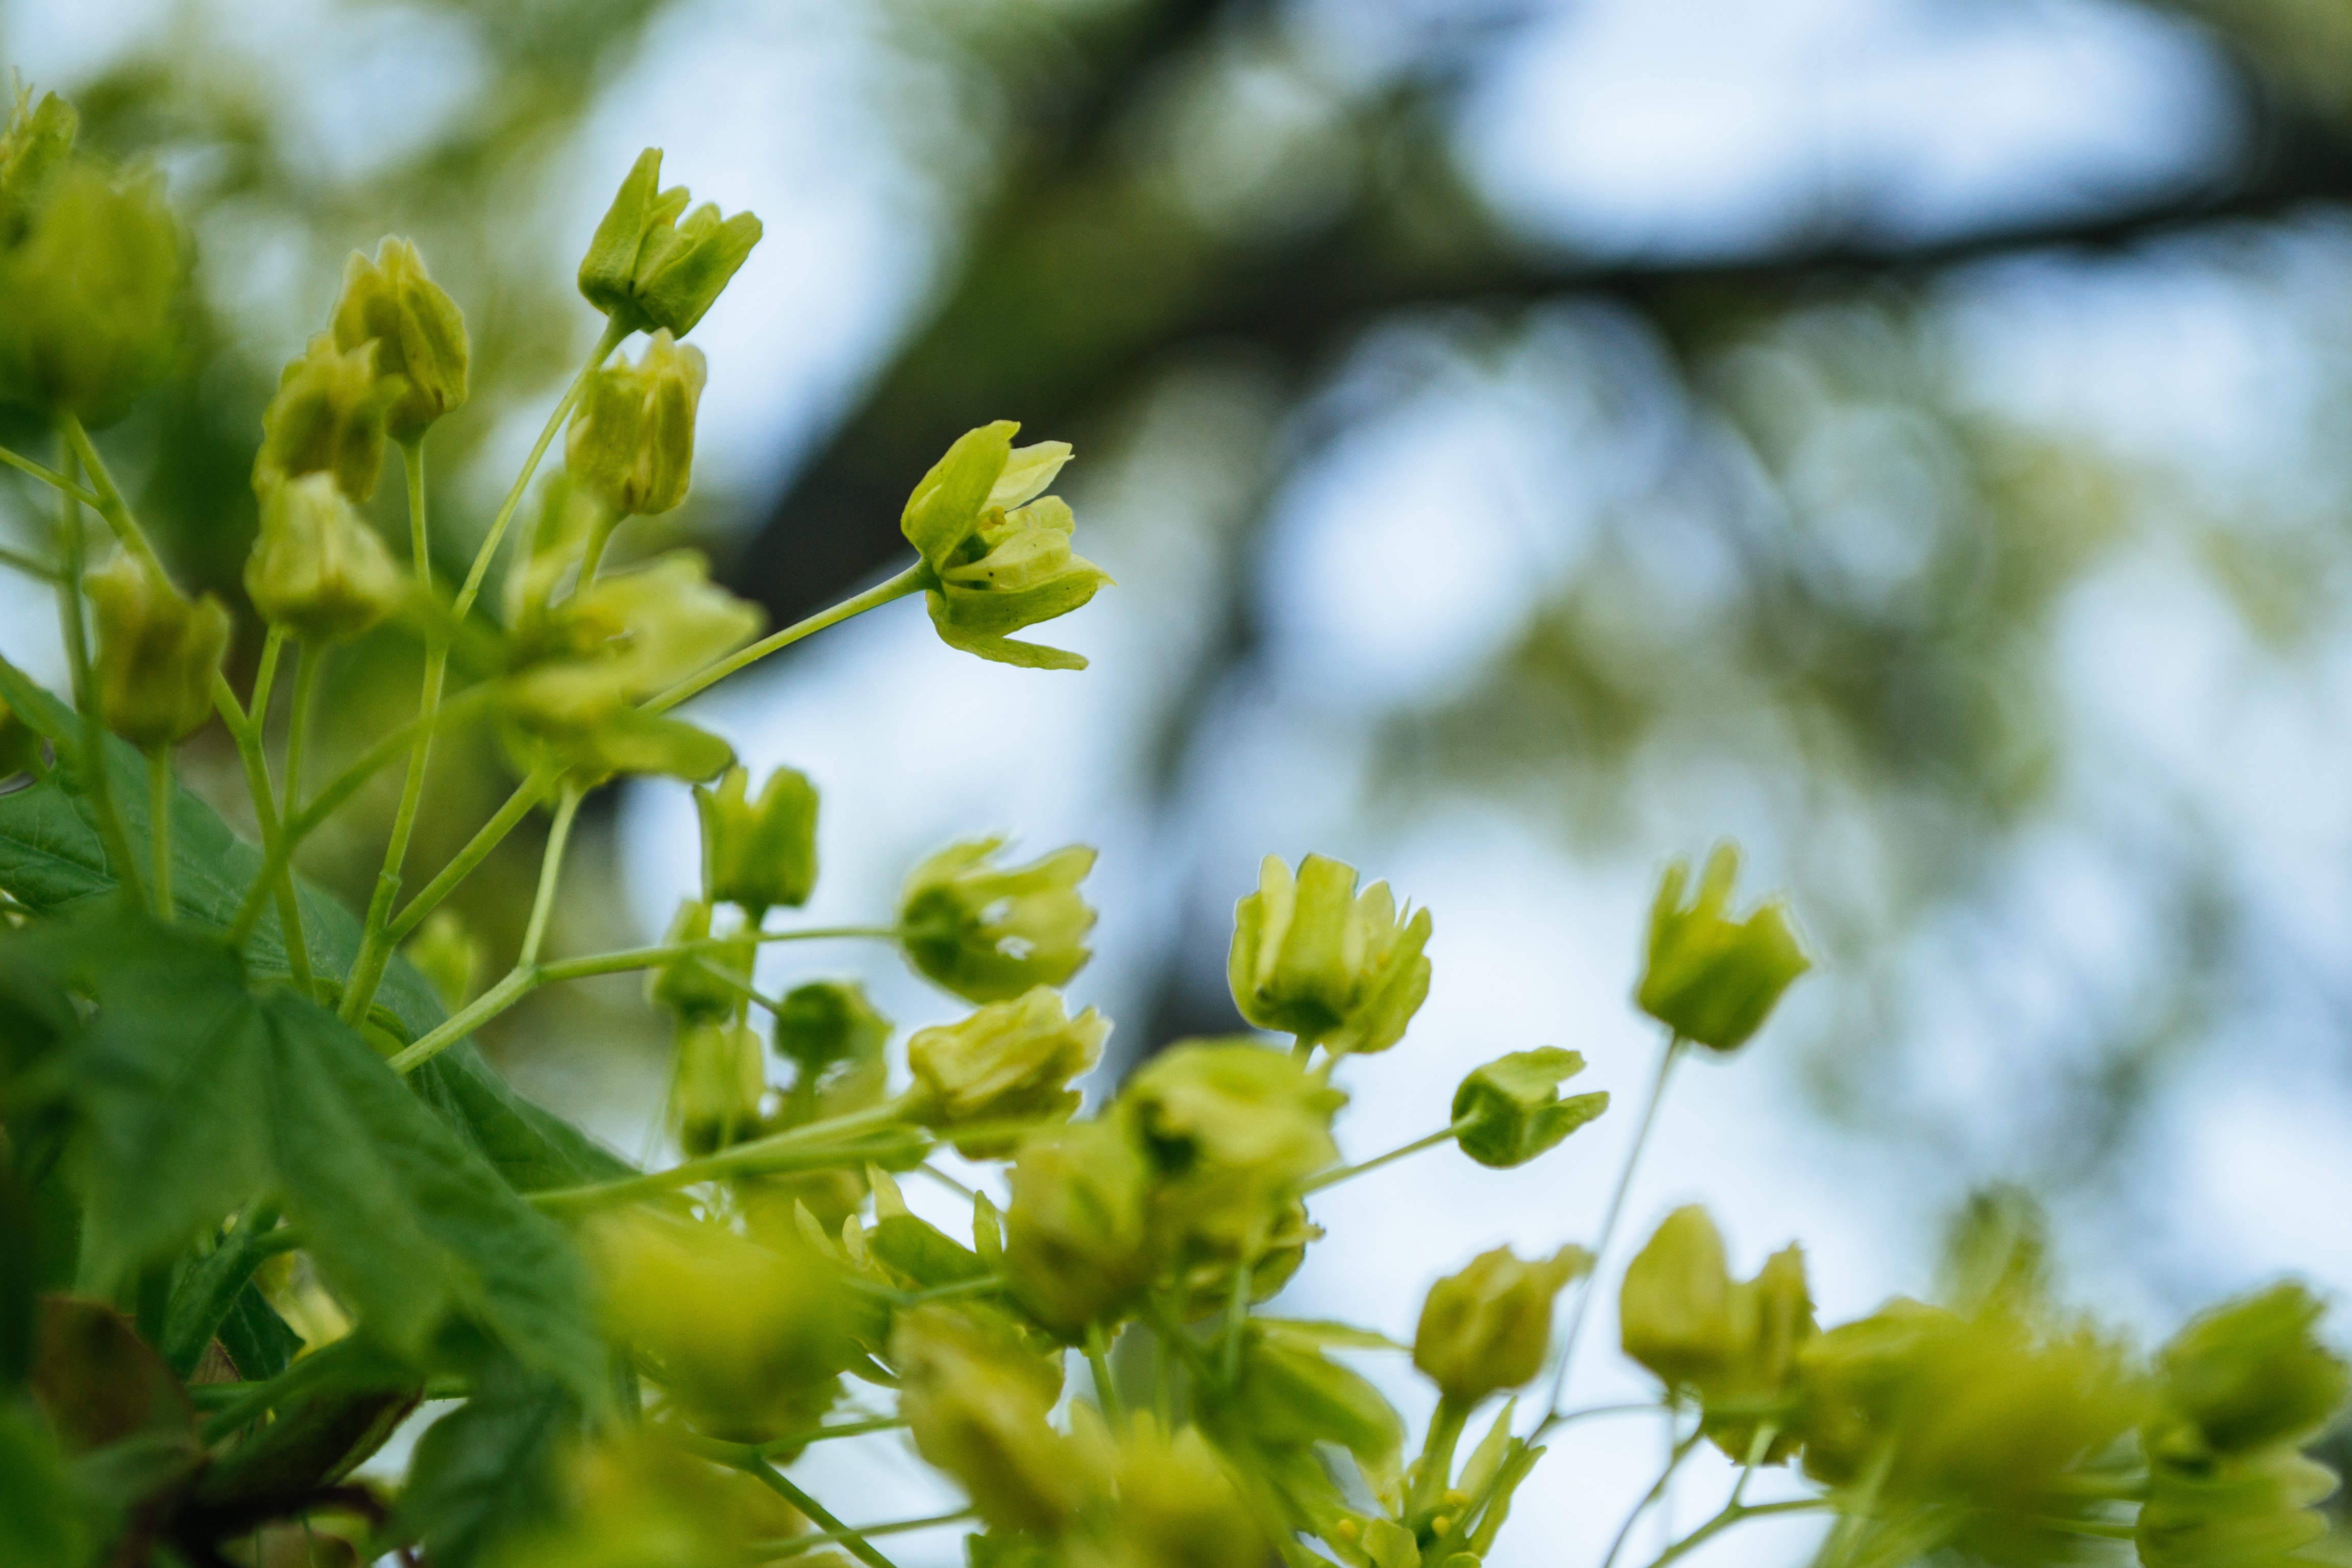
green, flower, nature, plant, leaf, spring, branch, sky, flowering plant, botany, tree, sunlight, plant stem, bud, photography, macro photography, twig, wildflower